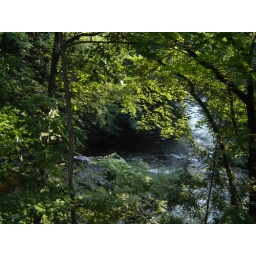
In the water by the book mill